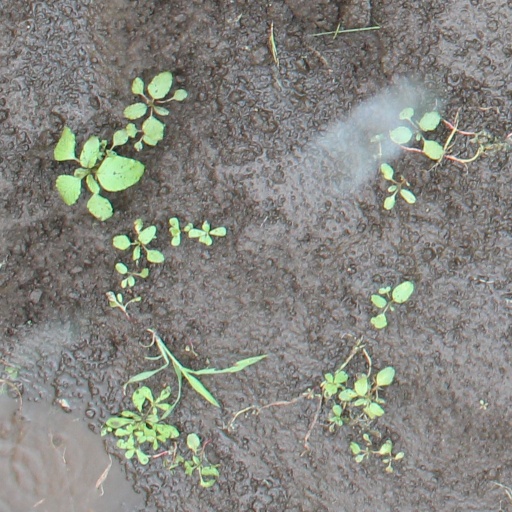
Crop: soybean